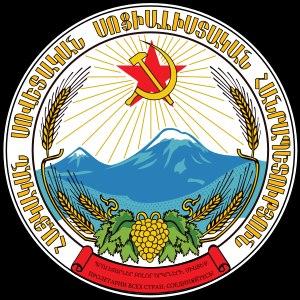
Les armoiries de l'Arménie constituent l'emblème héraldique de l'Arménie. Adoptées le 19 avril 1992 par le Conseil suprême de la République d'Arménie, elles sont globalement semblables à celles qui étaient utilisées lors de la première indépendance du pays et s'inspirent de son histoire en reprenant les symboles des quatre dynasties arméniennes historiques, surmontées du mont Ararat.
L’Arménie, en forme longue la république d'Arménie, en arménien Hayastan, Հայաստան et Hayastani Hanrapetut’yun, Հայաստանի Հանրապետություն, est un pays situé dans la région du Petit Caucase en Asie occidentale. Cette ancienne république socialiste soviétique a des frontières terrestres avec la Turquie à l'ouest, la Géorgie au nord-nord-ouest, l'Azerbaïdjan à l'est et l'Iran au sud-est.